Jan Zwartendijk

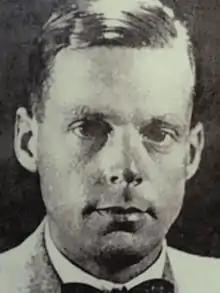
Zwartendijk in 1941

Jan Zwartendijk (29 July 1896 – 14 September 1976) was a Dutch businessman and diplomat. As director of the Philips factories in Lithuania and part-time acting consul of the Dutch government-in-exile, he supervised the writing of 2,345 visas for Curaçao to save Jews from the Holocaust during World War II. In 1997, Yad Vashem recognised him as Righteous Among the Nations.